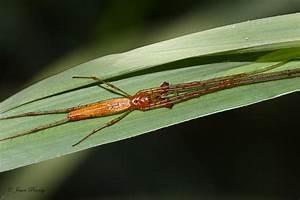
spider